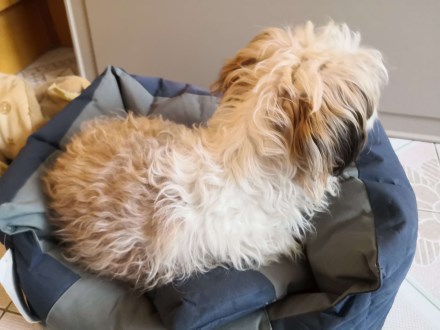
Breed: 361-n000123-Shih_Tzu